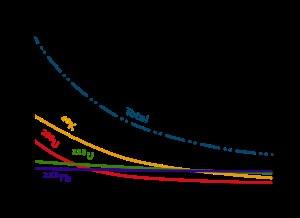
Le paradoxe du jeune Soleil faible désigne la contradiction apparente entre l'observation d'eau liquide tôt dans l'histoire de la Terre et les estimations astrophysiques suggérant que le Soleil ne brillait, au début de la création du Système solaire, qu'à 70 % de son intensité actuelle, n'augmentant que d'environ 7 % par milliard d'années. Le problème a été soulevé par les astronomes Carl Sagan et George Mullen en 1972. Pour résoudre ce paradoxe, il est habituellement invoqué un réchauffement par effet de serre, des influences astrophysiques ou une combinaison des deux.